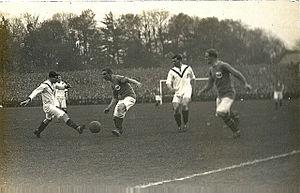
Le championnat d'Angleterre de football est la plus importante compétition de football en Angleterre. Lancée en 1888 par la The Football Association sous le nom de Football League, la compétition laisse place en 1992 à la Premier League, transformée en Barclays Premier League de 2004 à 2016 avant de reprendre son appellation précédente.